Carrie Brady

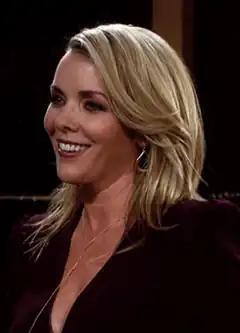
Christie Clark as Carrie Brady

Carrie Brady (also Reed) is a fictional character from the soap opera "Days of Our Lives". Created by head writer Margaret DePriest, the role of Carrie has been most notably portrayed by Christie Clark, who took over the role in 1986 as a teenager. Clark remained with the series from April 1986 to January 1991 and from December 1992 to November 1999. She returned in 2005, leaving in October 2006, and returned in September 2011 as part of a reboot of the series. Her character left the show the following July, and in September 2016, it was announced that Clark would return as Carrie in 2017. Carrie, a lawyer, also returned for several weeks in early 2018 when her mother, Anna, was accused of the murder of Andre DiMera. She returned in June 2019 for the funeral of Caroline Brady (Peggy McCay). In 2021, Carrie appeared in the spinoff series "". Clark reprised the role when Carrie returned to Salem in May 2025.